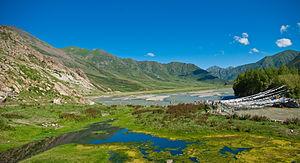
Le Reting Tsangpo, parfois translittéré Réting Tsampo, est un cours d'eau de la province du Qinghai et de la région autonome du Tibet, en Chine. C'est le principal affluent du Kyi chu. Le terrain est géologiquement complexe, avec, notamment des roches profondément érodées et brisées, résultat de la collision antre la plaque indienne et la plaque eurasiatique.